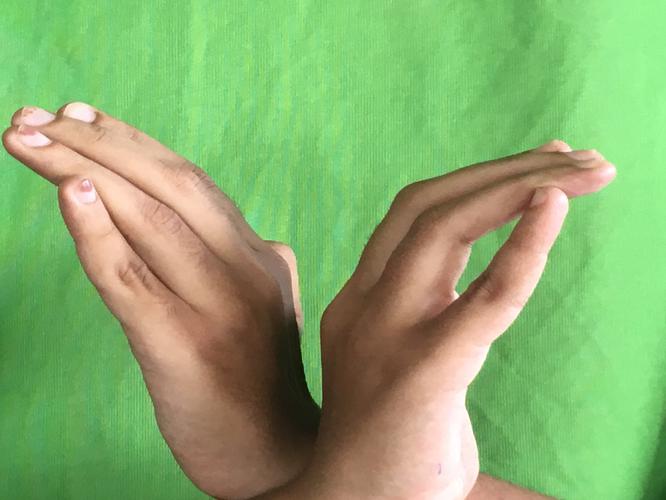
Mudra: Nagabandha
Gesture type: double_hand